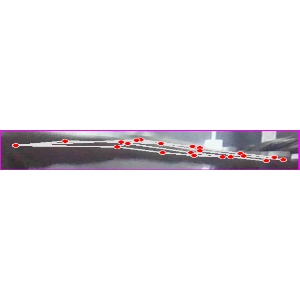
अक्षर: ज